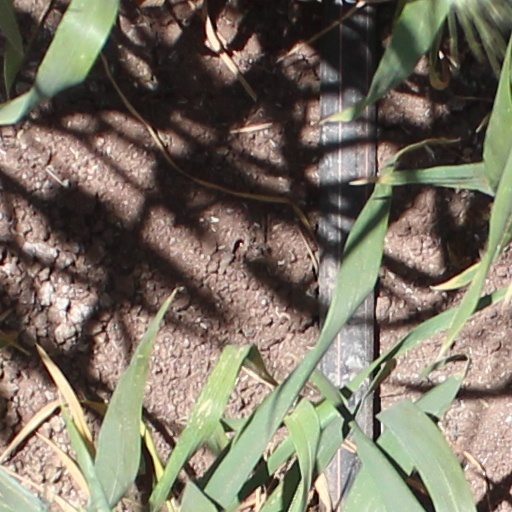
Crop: wheat